Faye Schulman

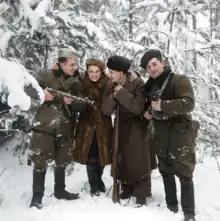
Faye Schulman with Soviet partisans

Faye Schulman (28 November 1919 – 24 April 2021) was a Jewish partisan photographer, and the only such photographer to photograph their struggle in Eastern Europe during World War II. Her full name was Faigel "Faye" Lazebnik Schulman.